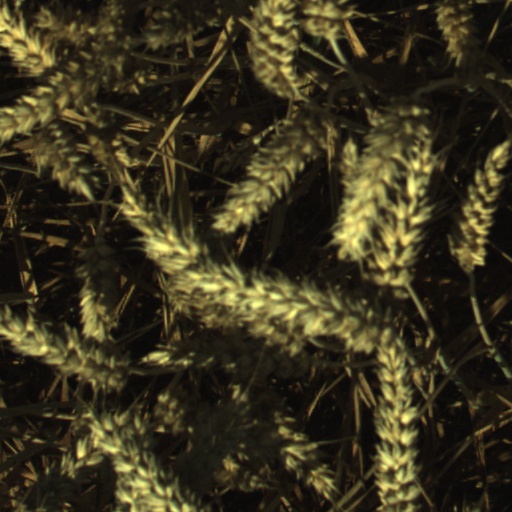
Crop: wheat